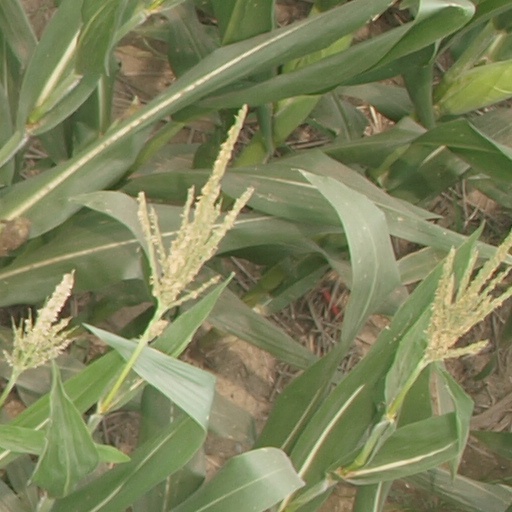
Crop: maize; corn